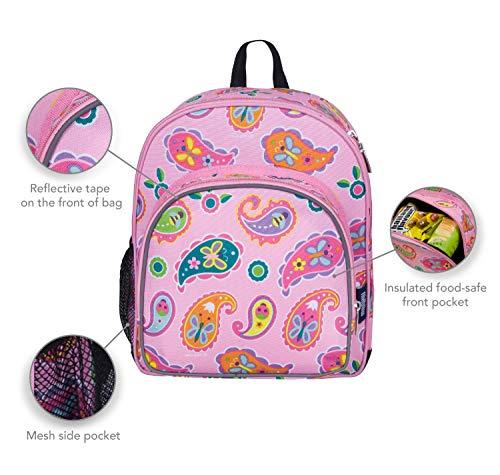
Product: Wildkin 40210 Paisley Olive Kids 12 Inch Backpack, Pack 'n Snack
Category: Toys & Games | Stuffed Animals & Plush Toys
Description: BACKPACK AND LUNCH BOX IN ONE – Bring on the snacks With Wildkin’s 12 Inch Backpack you don’t have to worry about weighing your little one down with a bulky lunch box.
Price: $20.10
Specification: ProductDimensions:12.5x7.5x10.5inches|ItemWeight:10.2ounces|ShippingWeight:10.4ounces(Viewshippingratesandpolicies)|Department:girls|Manufacturer:Wildkin|ASIN:B007W4MMNU|DomesticShipping:ItemcanbeshippedwithinU.S.|InternationalShipping:ThisitemcanbeshippedtoselectcountriesoutsideoftheU.S.LearnMore|Itemmodelnumber:40210|DatefirstlistedonAmazon:April20,2012